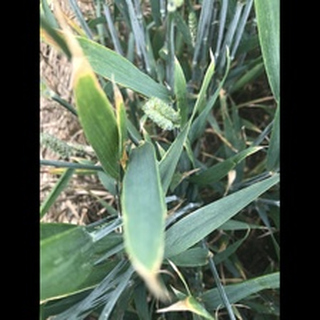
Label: healthy_wheat